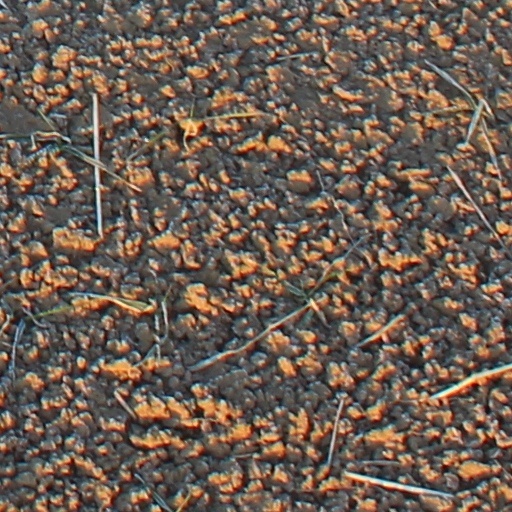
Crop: wheat